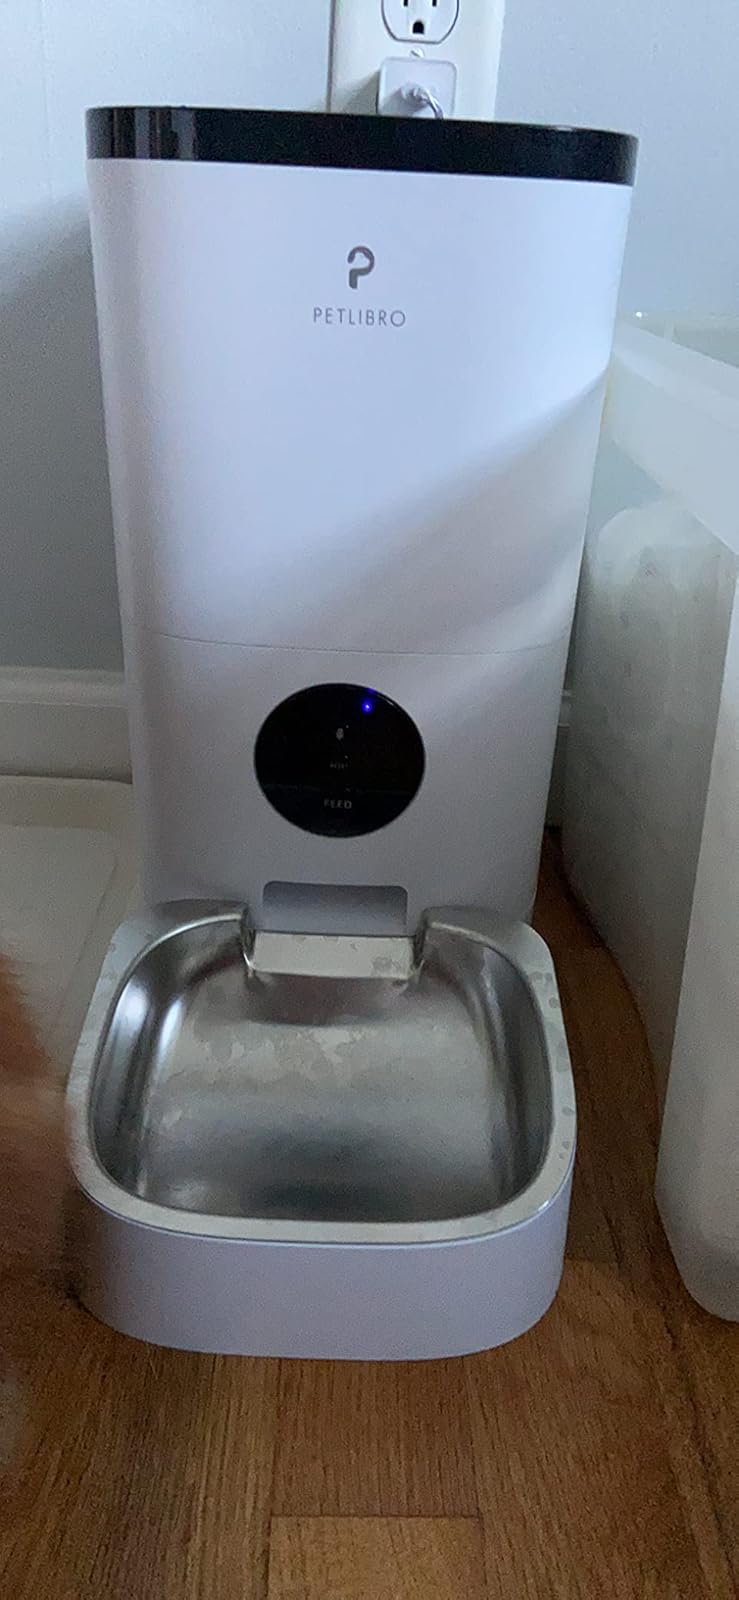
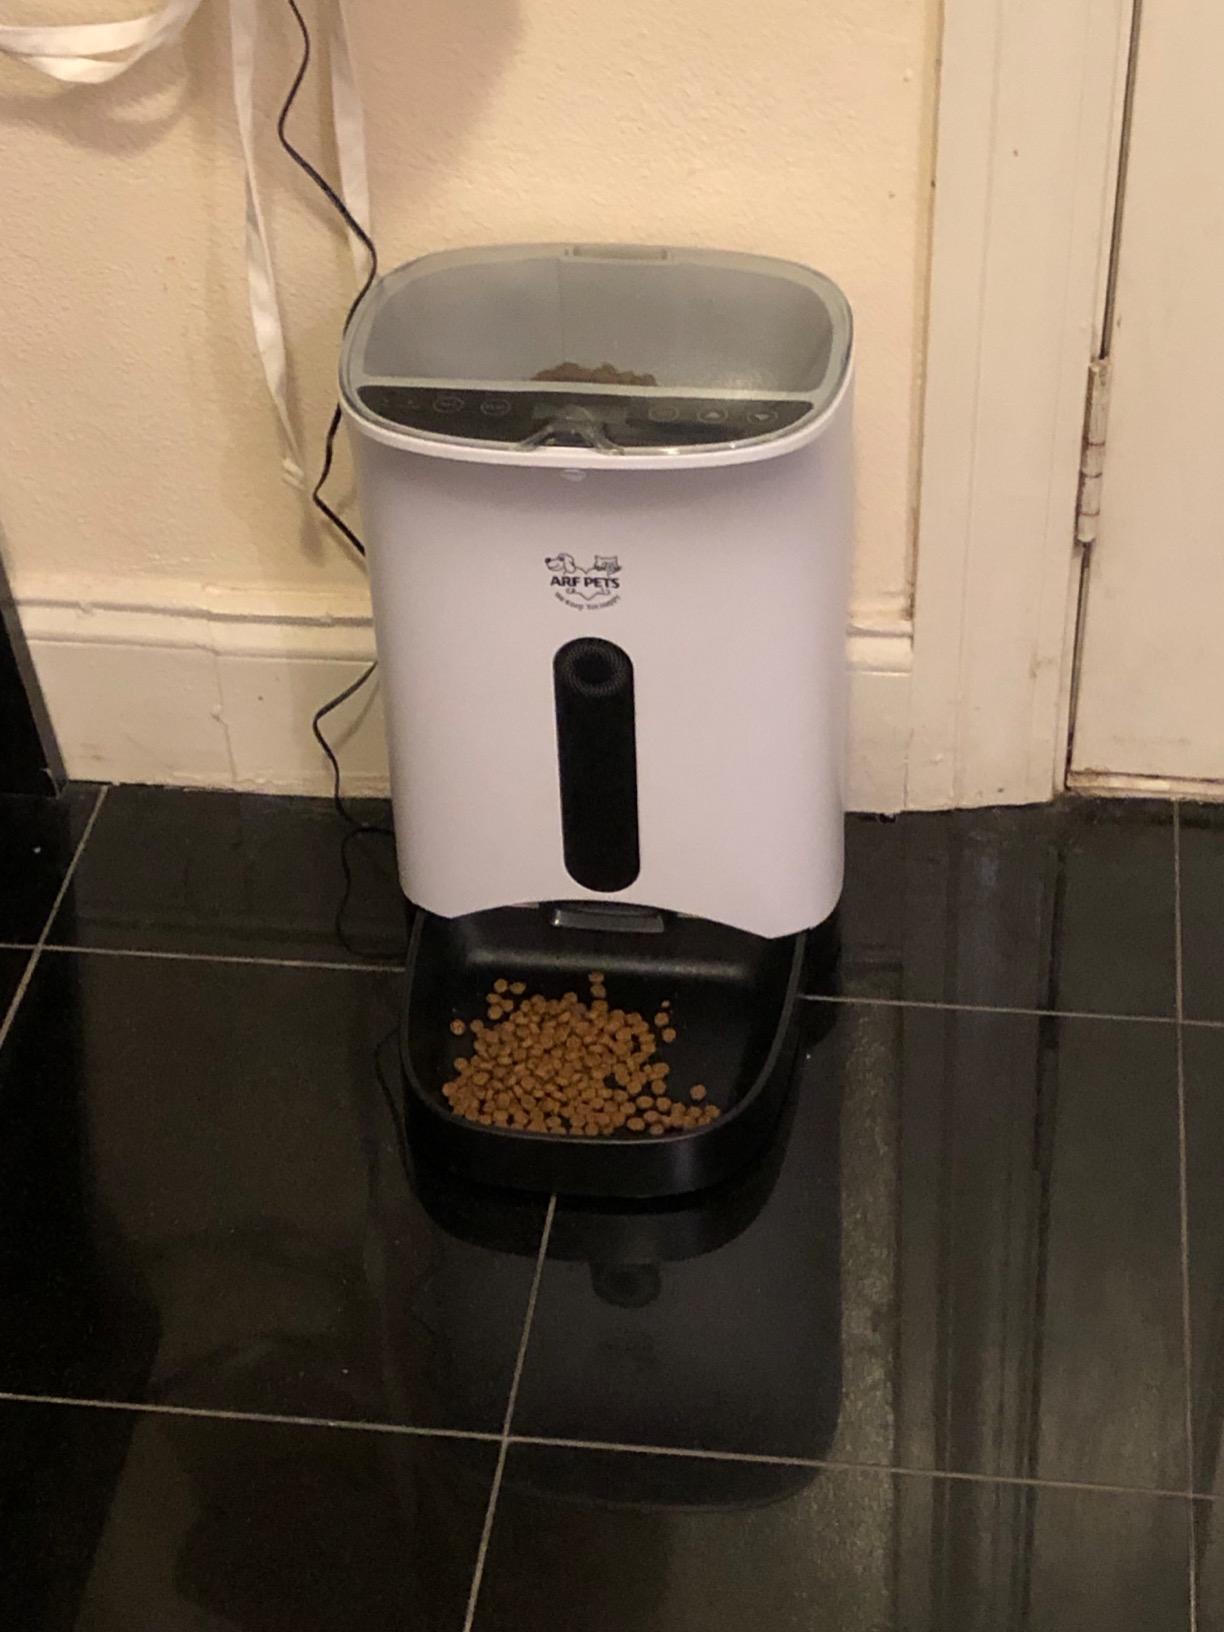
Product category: items_feeder
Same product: no